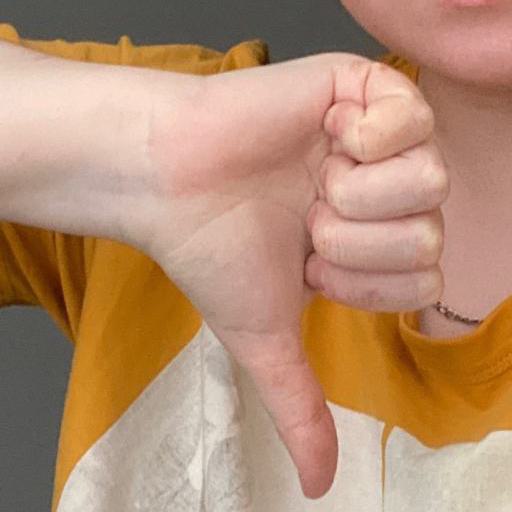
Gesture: dislike